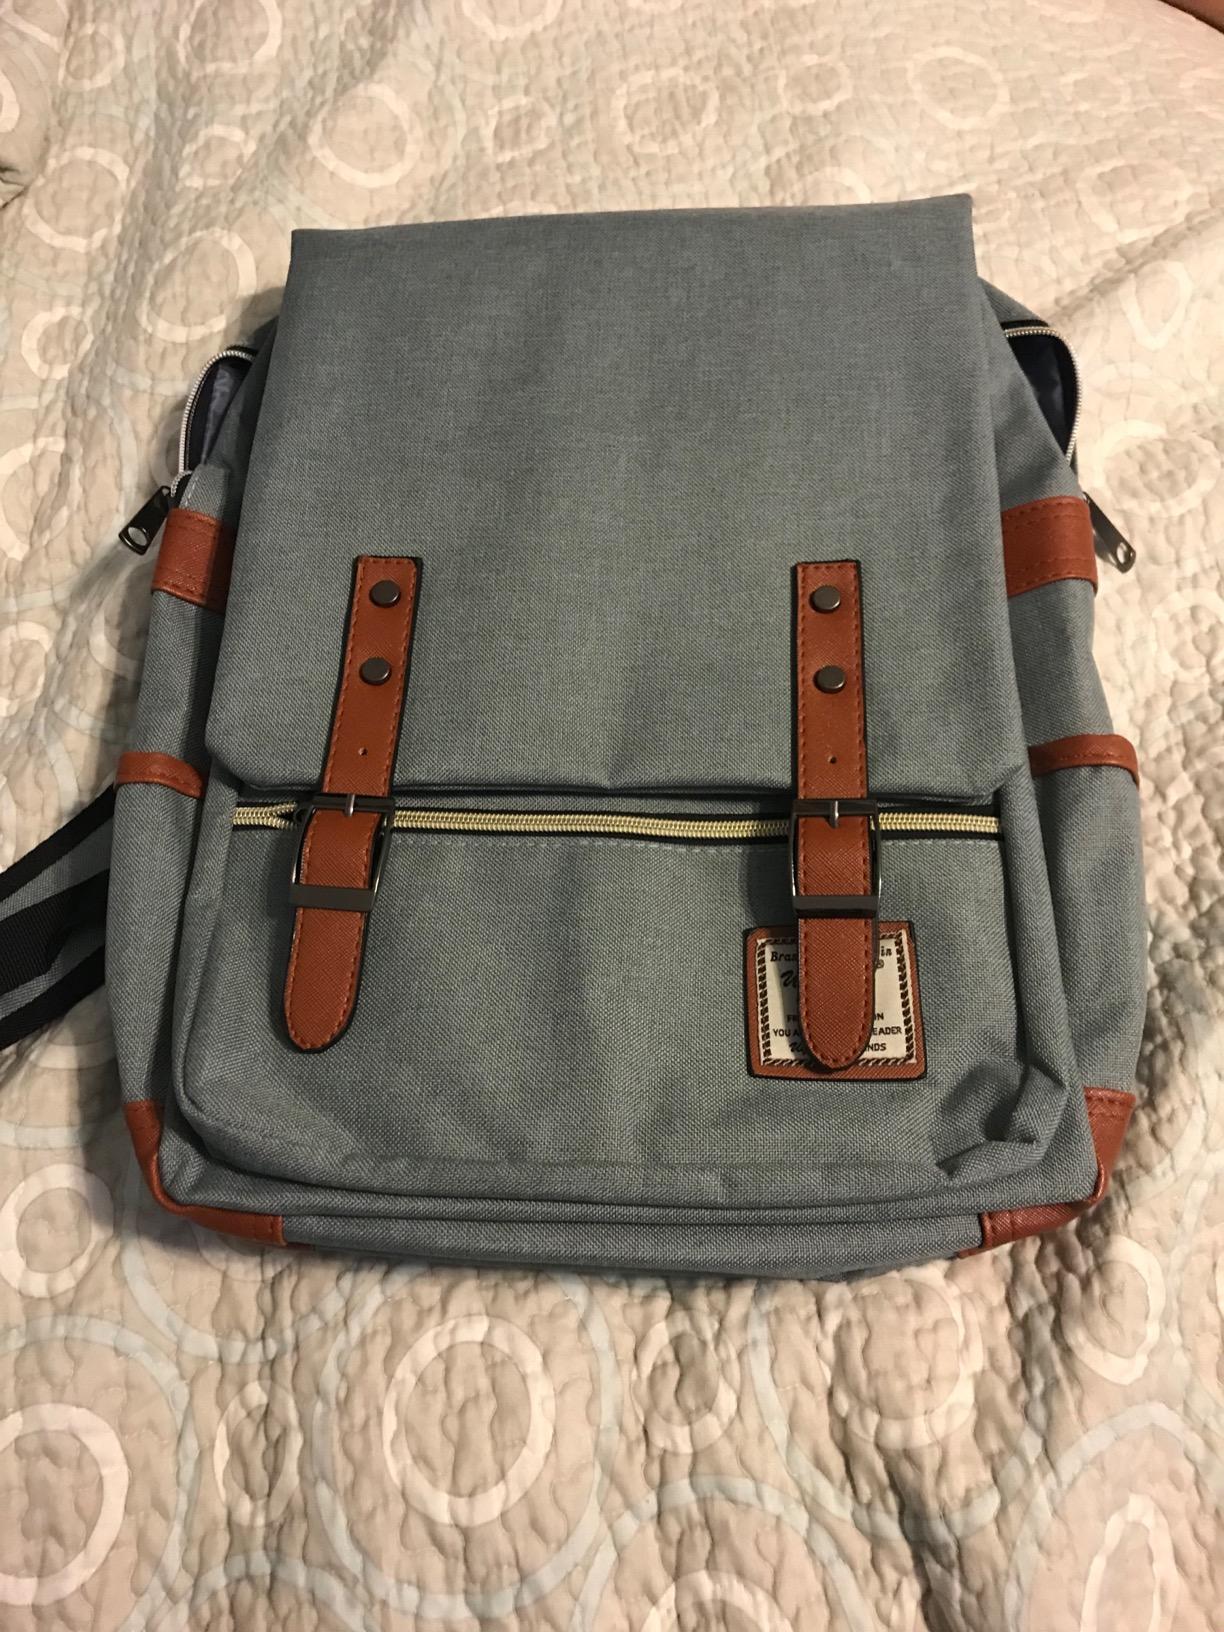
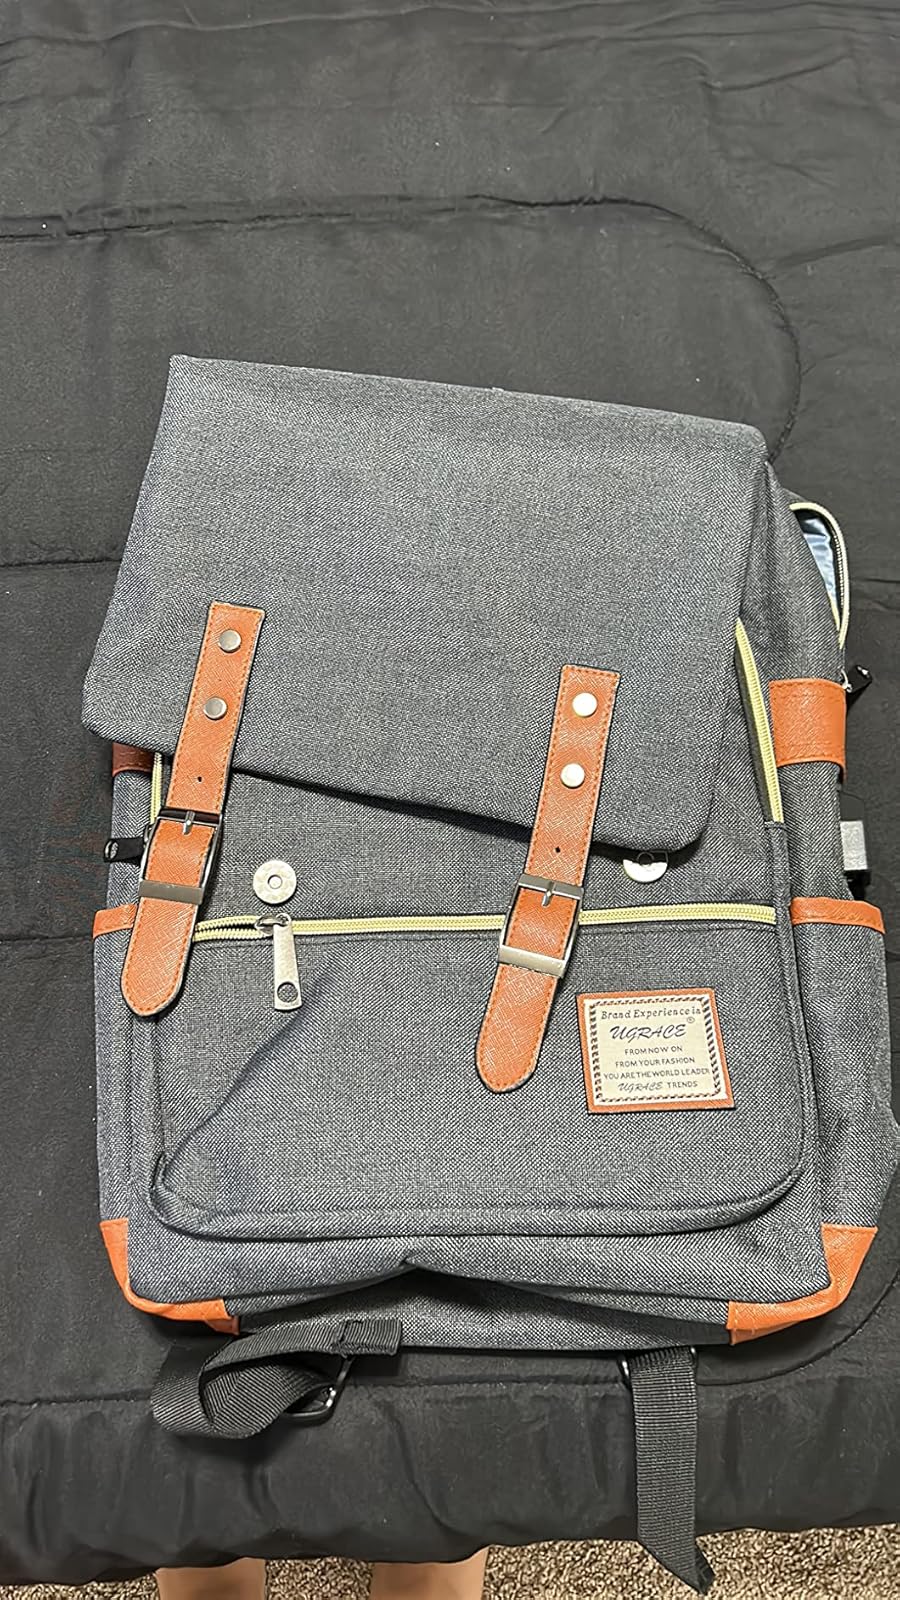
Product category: bag
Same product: no